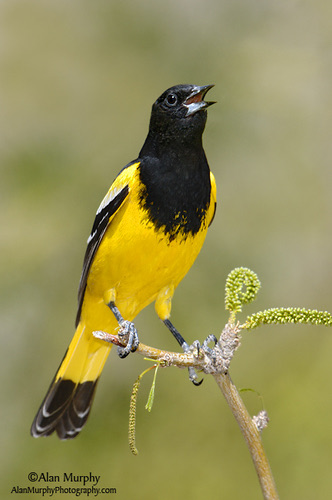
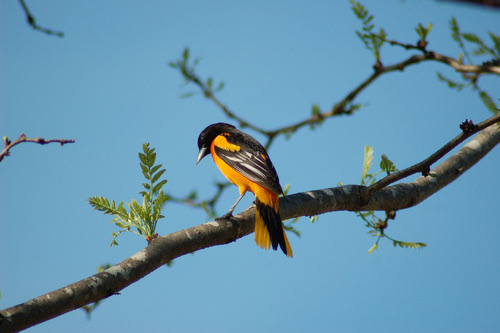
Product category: misc
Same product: yes